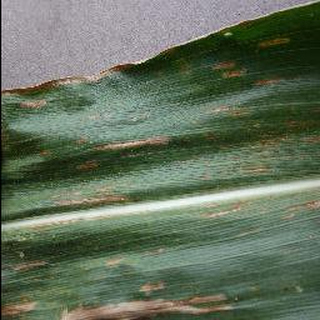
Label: corn_cercospora_leaf_spot